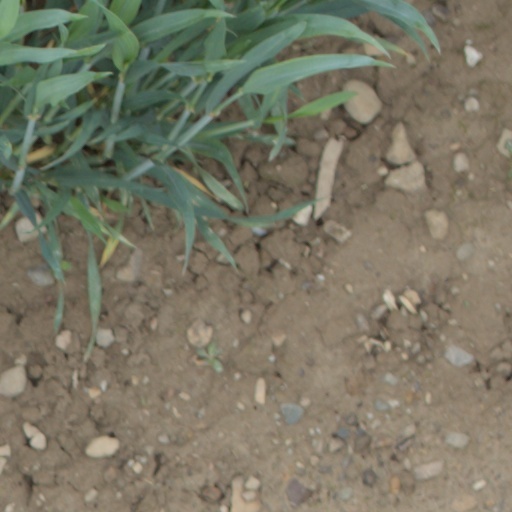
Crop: wheat